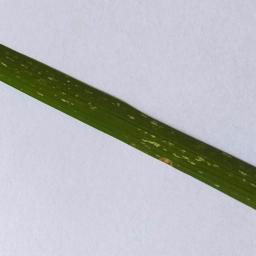
Label: Rice___Leaf_Blast